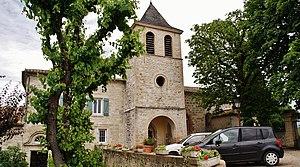
église St Georges
Montbarla est une commune française, située dans le département de Tarn-et-Garonne, en région Occitanie.